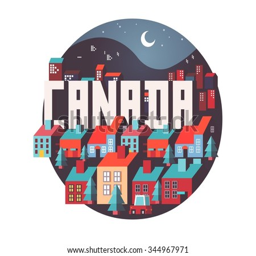
country is a beautiful country to visit .